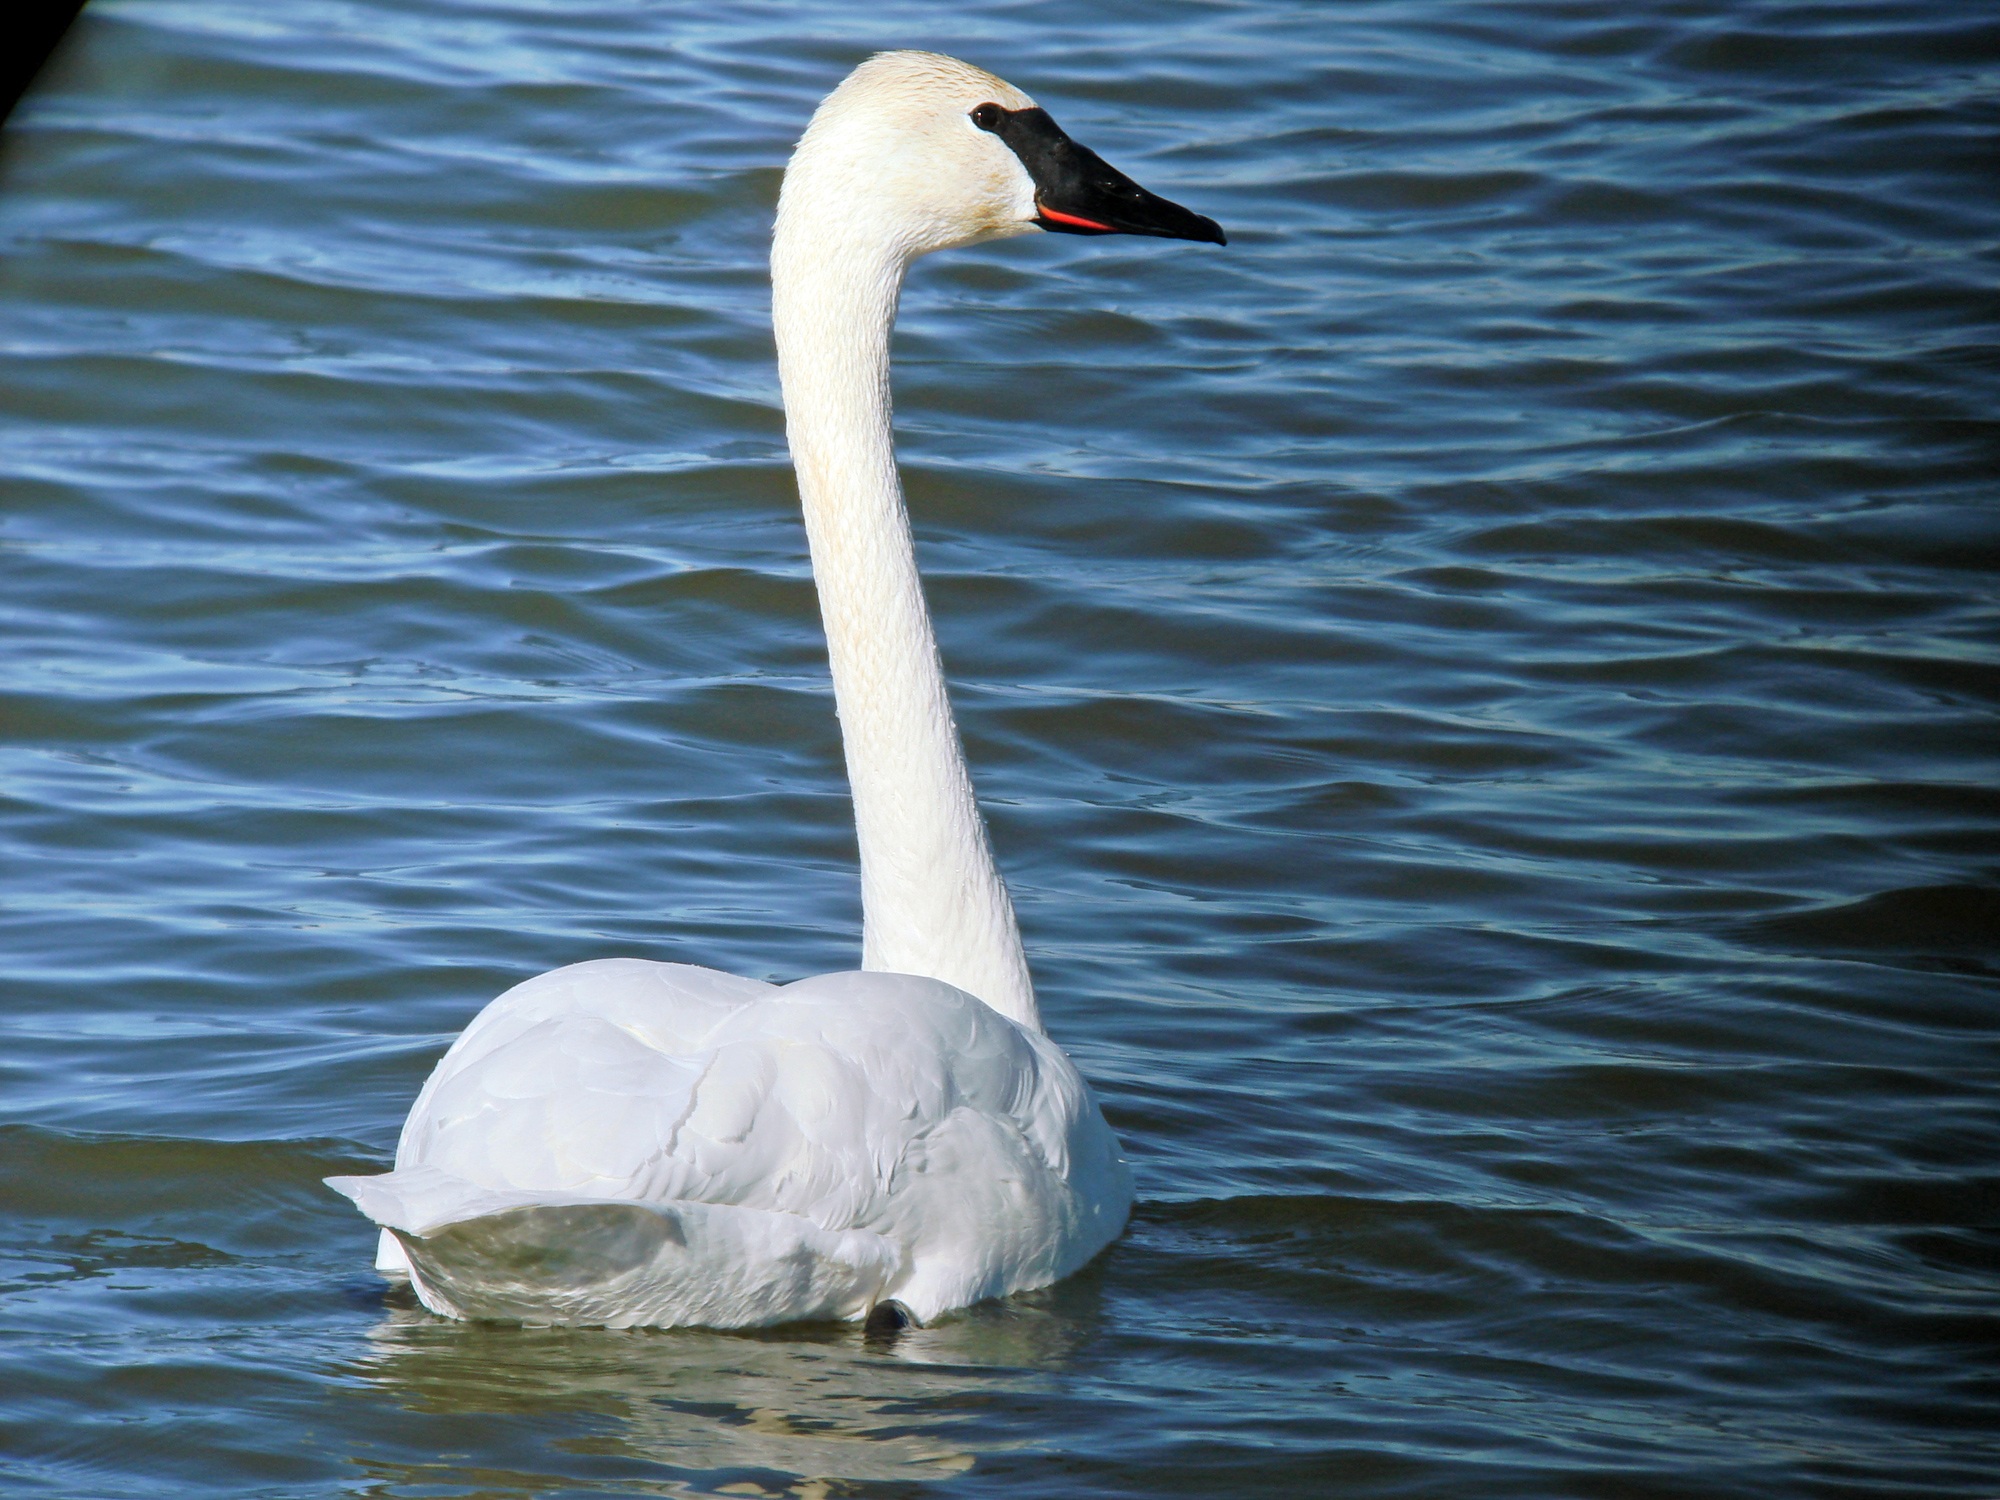
water, liquid, bird, wing, clear, beak, fresh, fauna, swan, cool, vertebrate, beautiful, waterfowl, water bird, ducks geese and swans